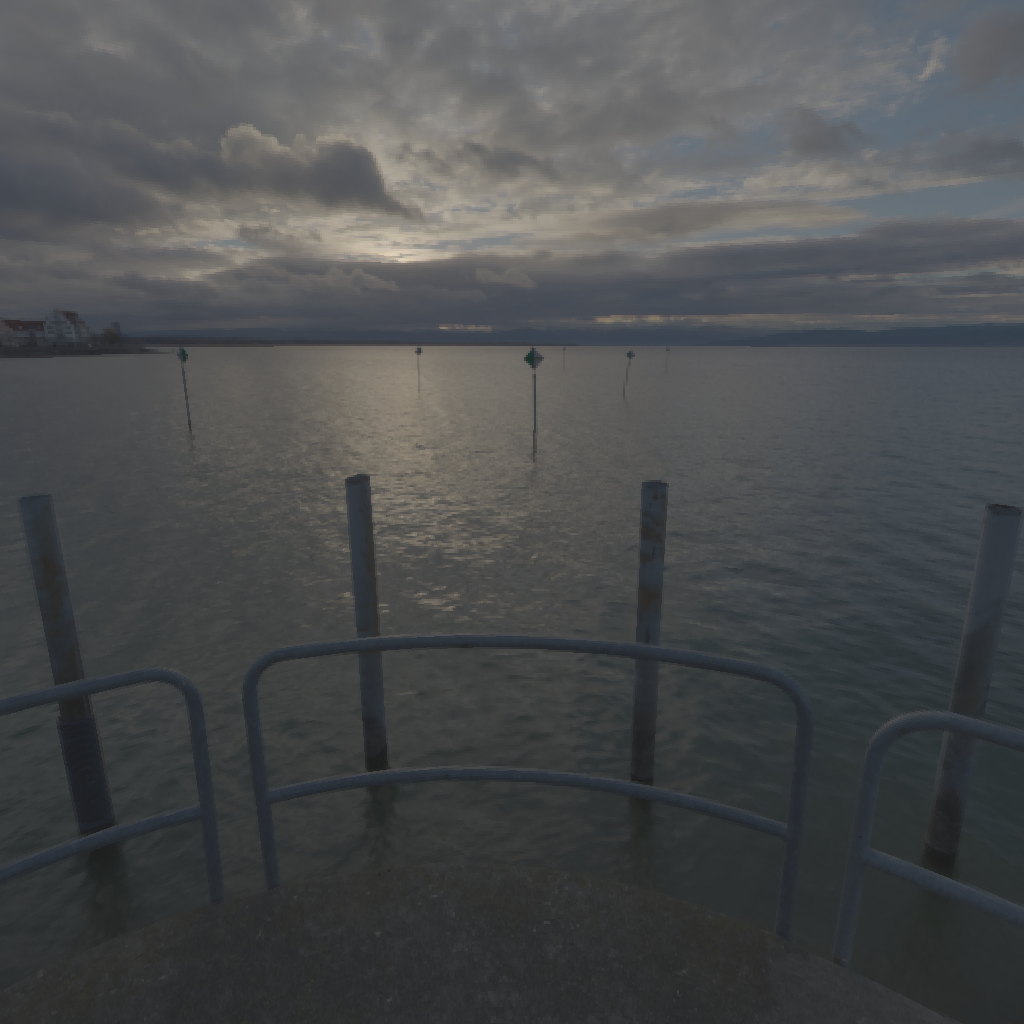
scene-linear HDR photo, Lake Pier, outdoor, pier, lake, water, ocean, concrete, urban, natural light, medium contrast, low contrast, sunrise-sunset, skies, part, high dynamic range, physically based lighting